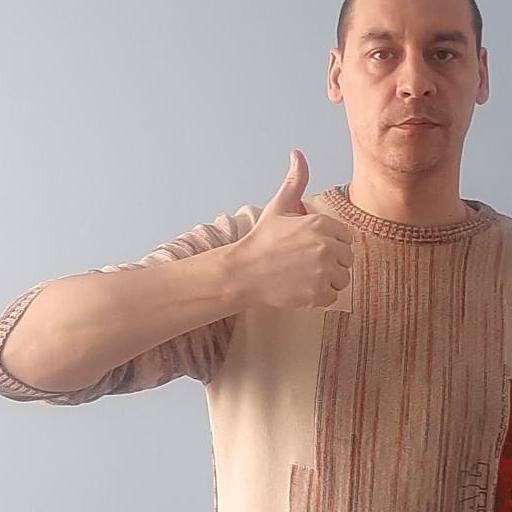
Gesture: like